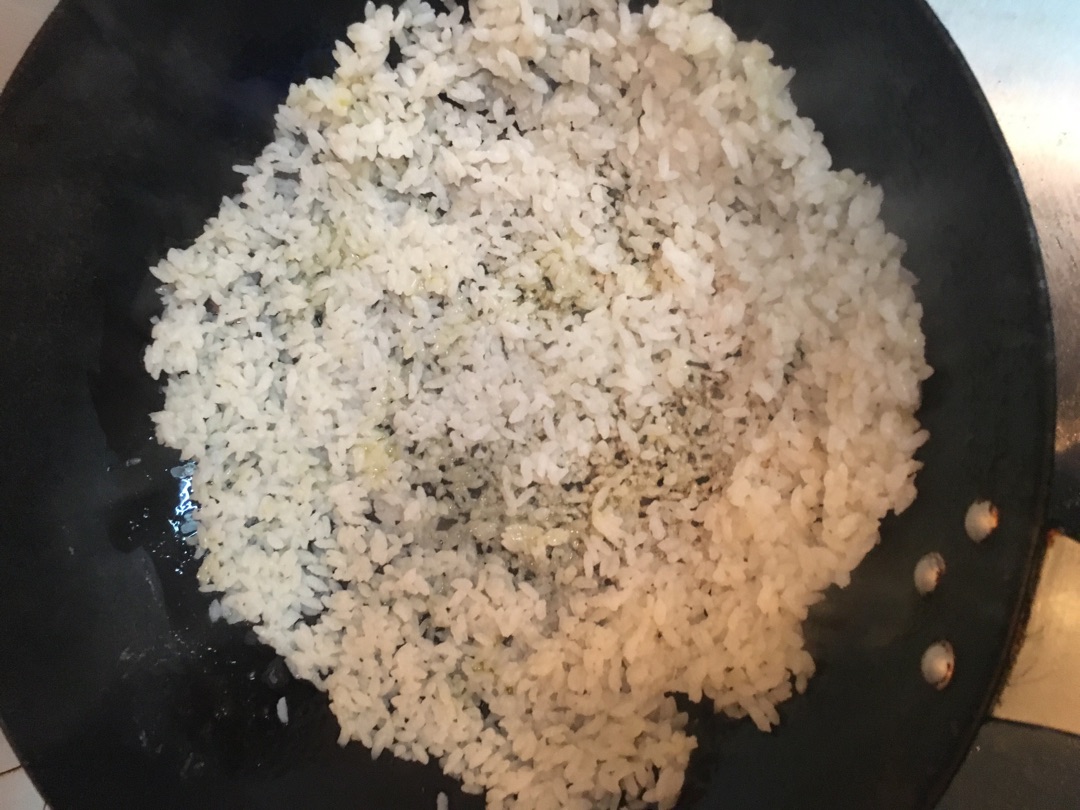
Label: trash